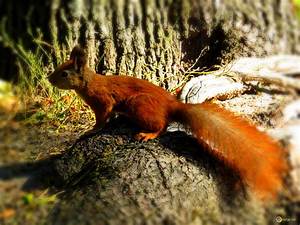
Label: squirrel